C. M. Ibrahim

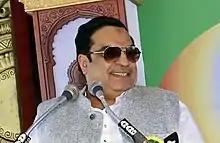
Ibrahim addressing a rally in November 2019

Changaai Mangalote Ibrahim (born 14 August 1948) is an Indian politician and was the president of Janata Dal (Secular) Karnataka. He was formerly an Indian National Congress (INC) politician. He was a member of the Karnataka Legislative Council. He joined Janata Dal (Secular) and is serving as its State President from 17 April 2022 till he dismissed.